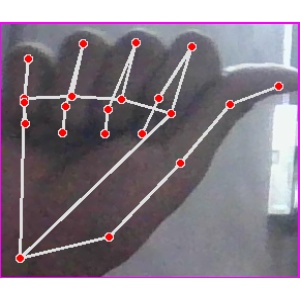
अक्षर: छ